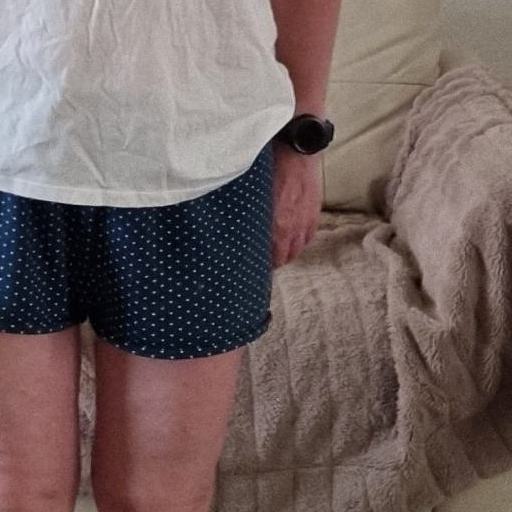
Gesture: no_gesture